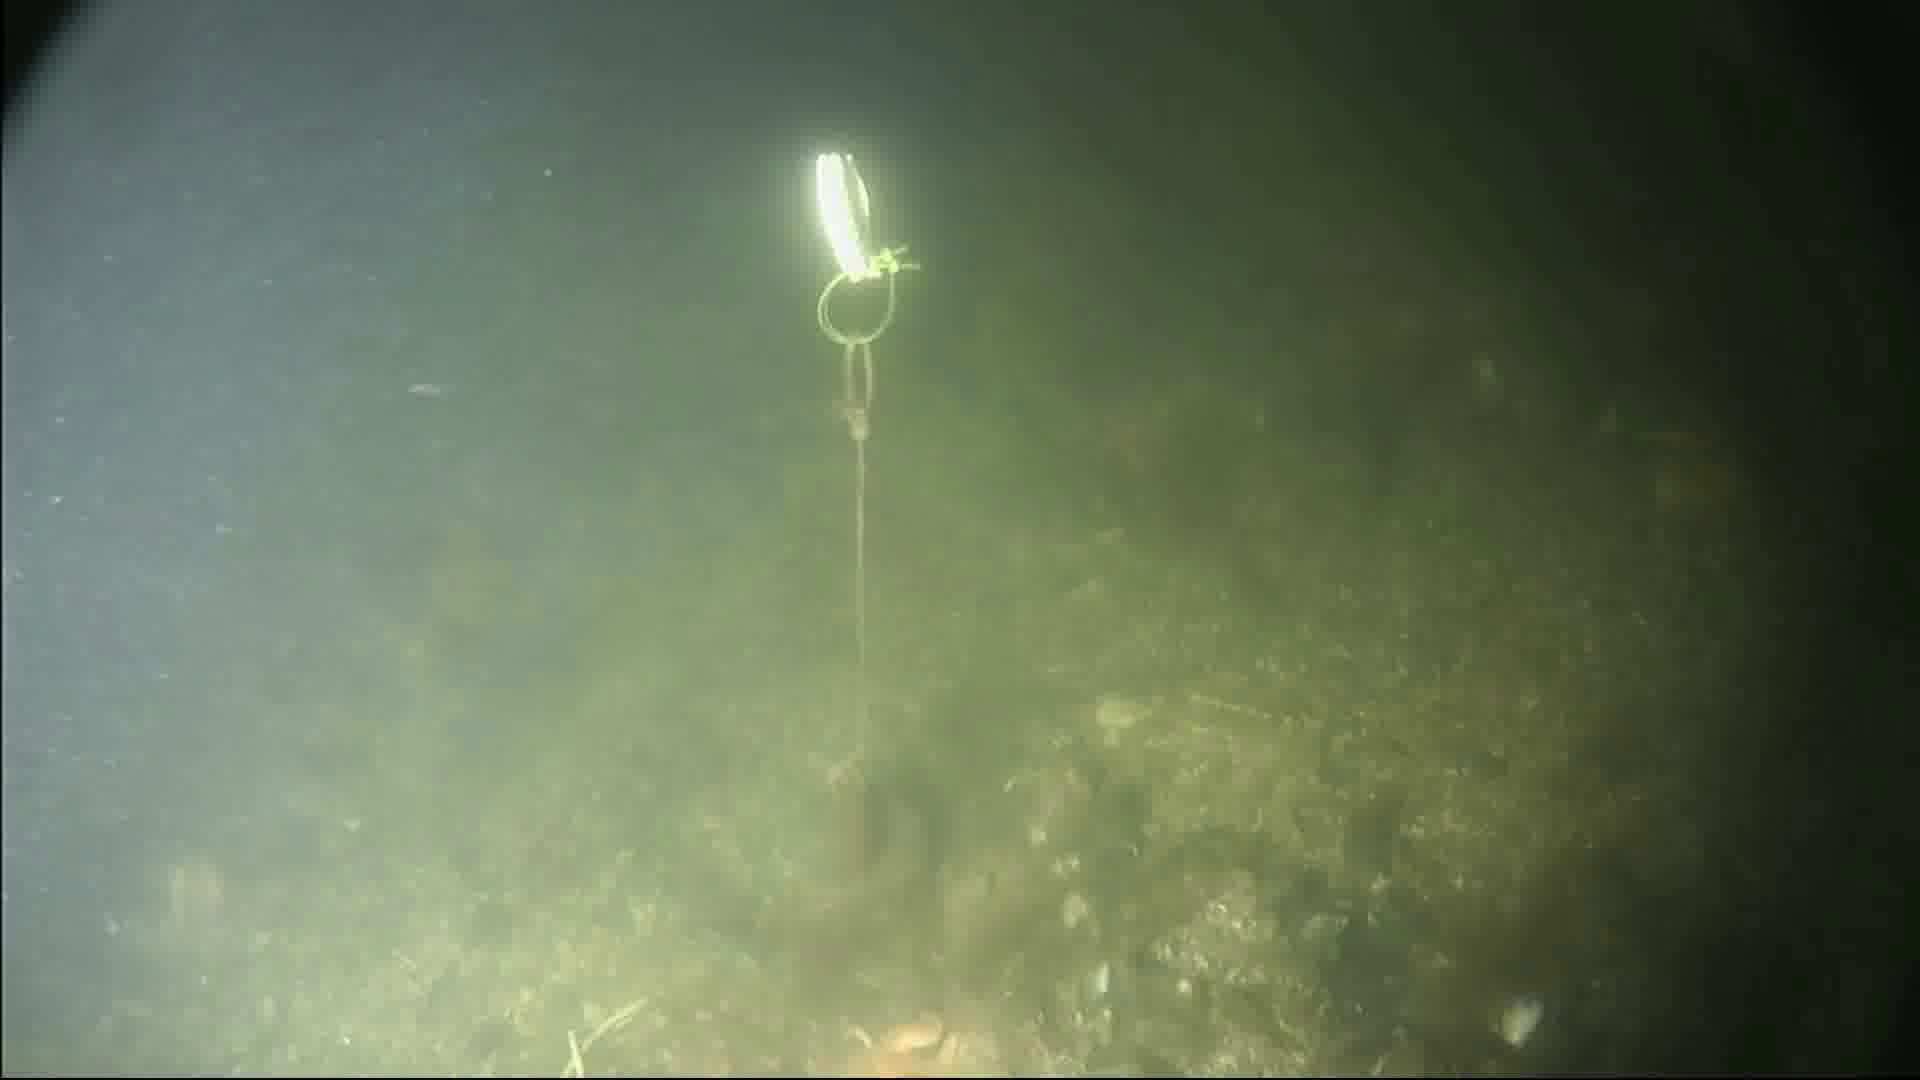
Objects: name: starfish
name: crab